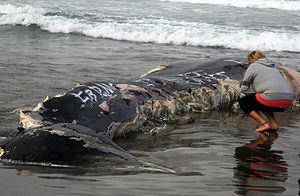
Un passant regarde les morsures de requins blancs sur le corps d'une baleine échouée.